Gene Lamont

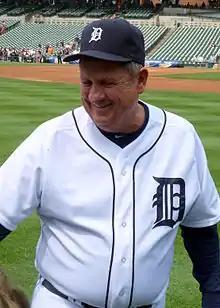
Lamont in June 2013

Gene William Lamont (born December 25, 1946) is an American former catcher and manager who is a special assistant to the manager of the Pittsburgh Pirates in Major League Baseball (MLB). He played professionally in Major League Baseball (MLB) for the Detroit Tigers and managed the Chicago White Sox (1992–1995) and Pirates (1997–2000). He later served as a coach for the Tigers (2006–2017). He batted left-handed and threw right-handed.